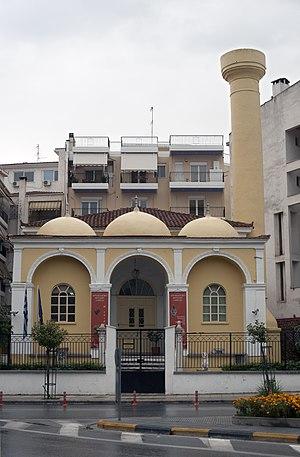
Larissa est une ville grecque située au bord du fleuve Pénée. Elle est le chef-lieu du district régional de Larissa et la capitale de la périphérie de Thessalie, mais aussi celle du diocèse décentralisé de Thessalie-Grèce centrale.